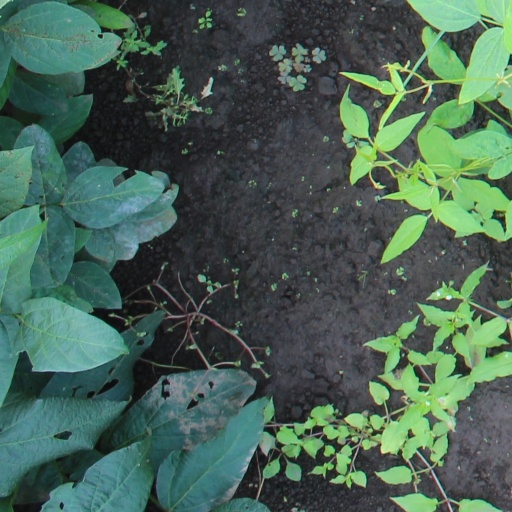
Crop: soybean